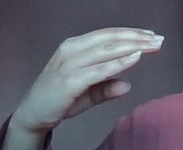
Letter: jeem